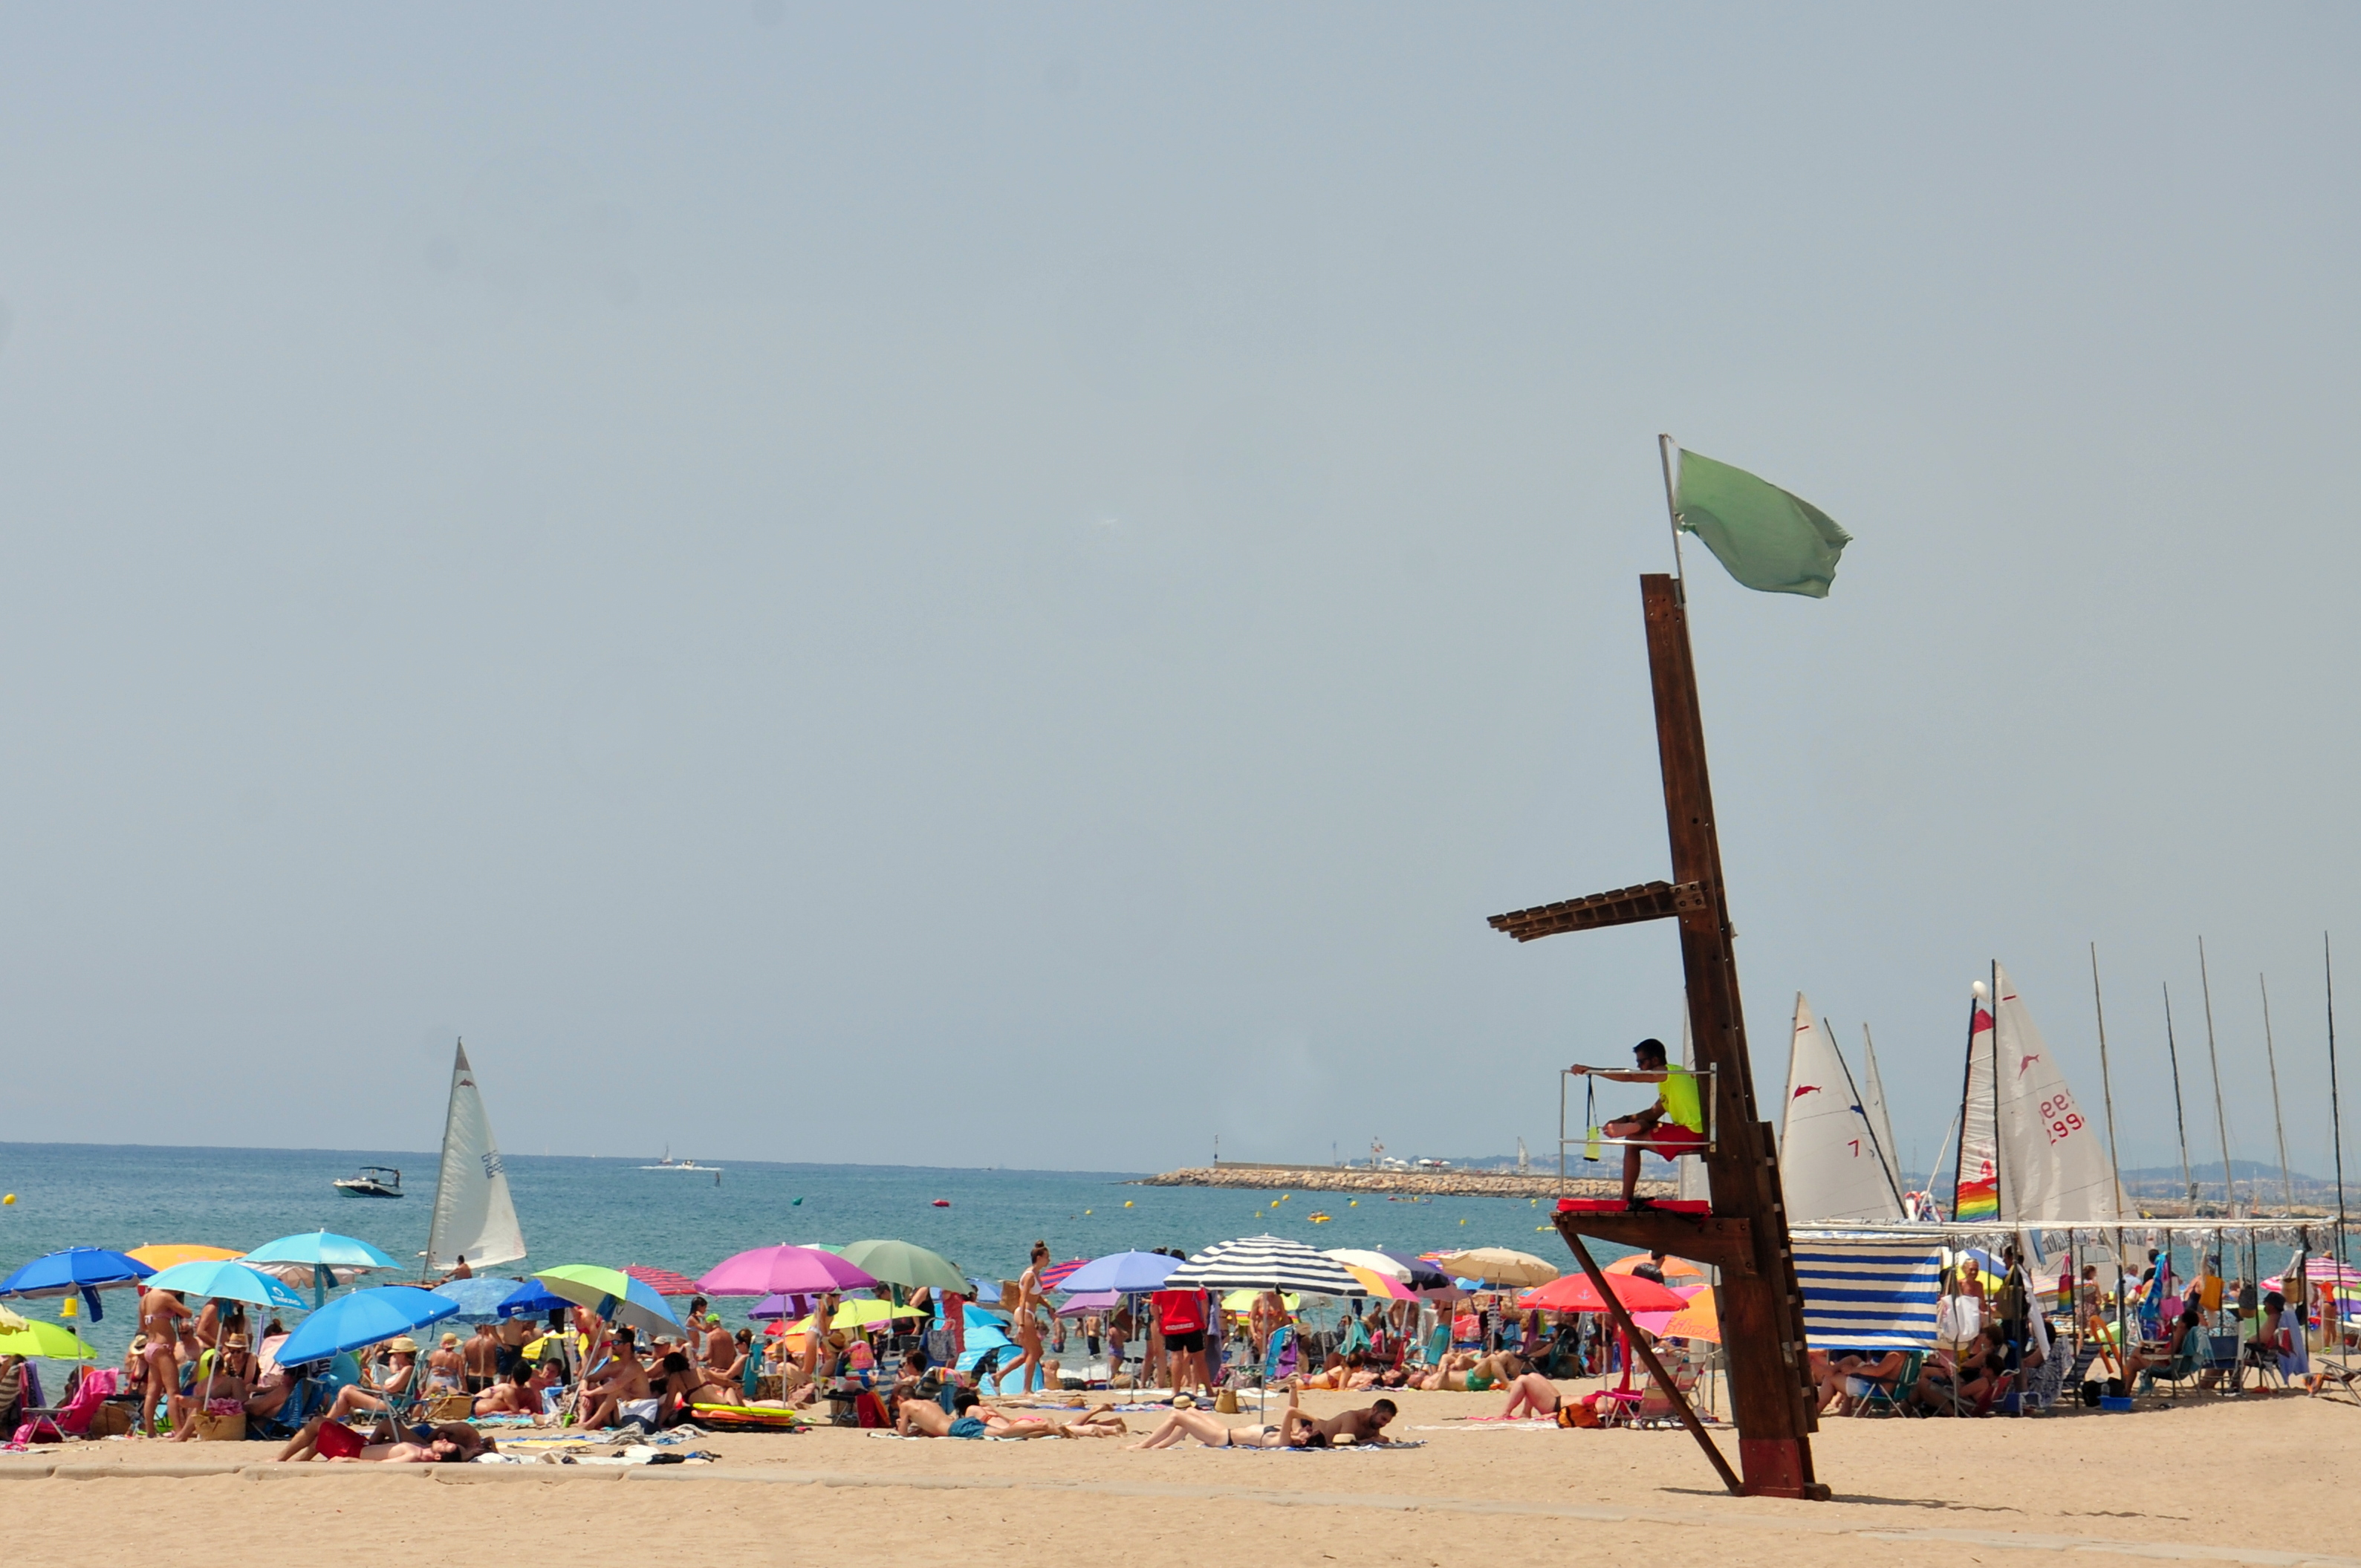
beach, People on beach, sand, sky, vacation, sea, tourism, summer, coast, shore, ocean, fun, coastal and oceanic landforms, horizon, vehicle, wind, travel, leisure, sun tanning, holiday